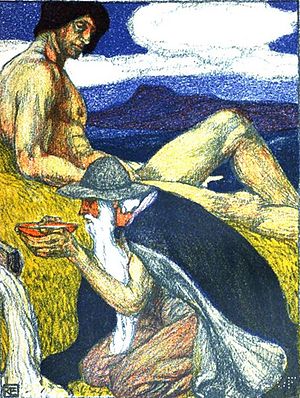
Mimers brønd
Odin drikker af Mimers brønd mens Mimer kigger (1903) af Robert Engels
Stedet Mimers brønd ligger under den ene af Yggdrasils rødder, hvor Mimers hoved ligger, efter at aserne balsamerede det og vakte det til live.